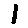
Label: 1